Melford Nicholas

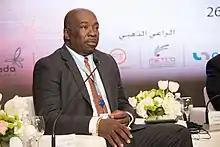

Melford Nicholas is an Antiguan politician, Member of Parliament and Cabinet Minister. He is currently the parliamentary representative for St. John's City East. He is a member of the Antigua and Barbuda Labour Party.